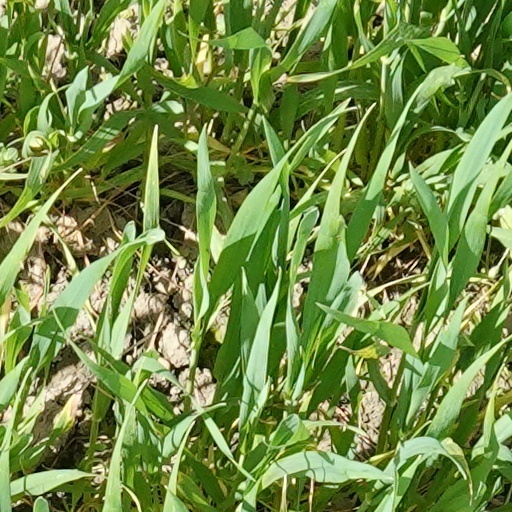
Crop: wheat